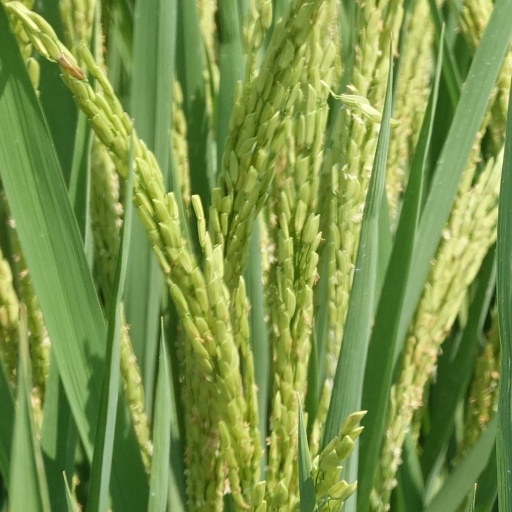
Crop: rice